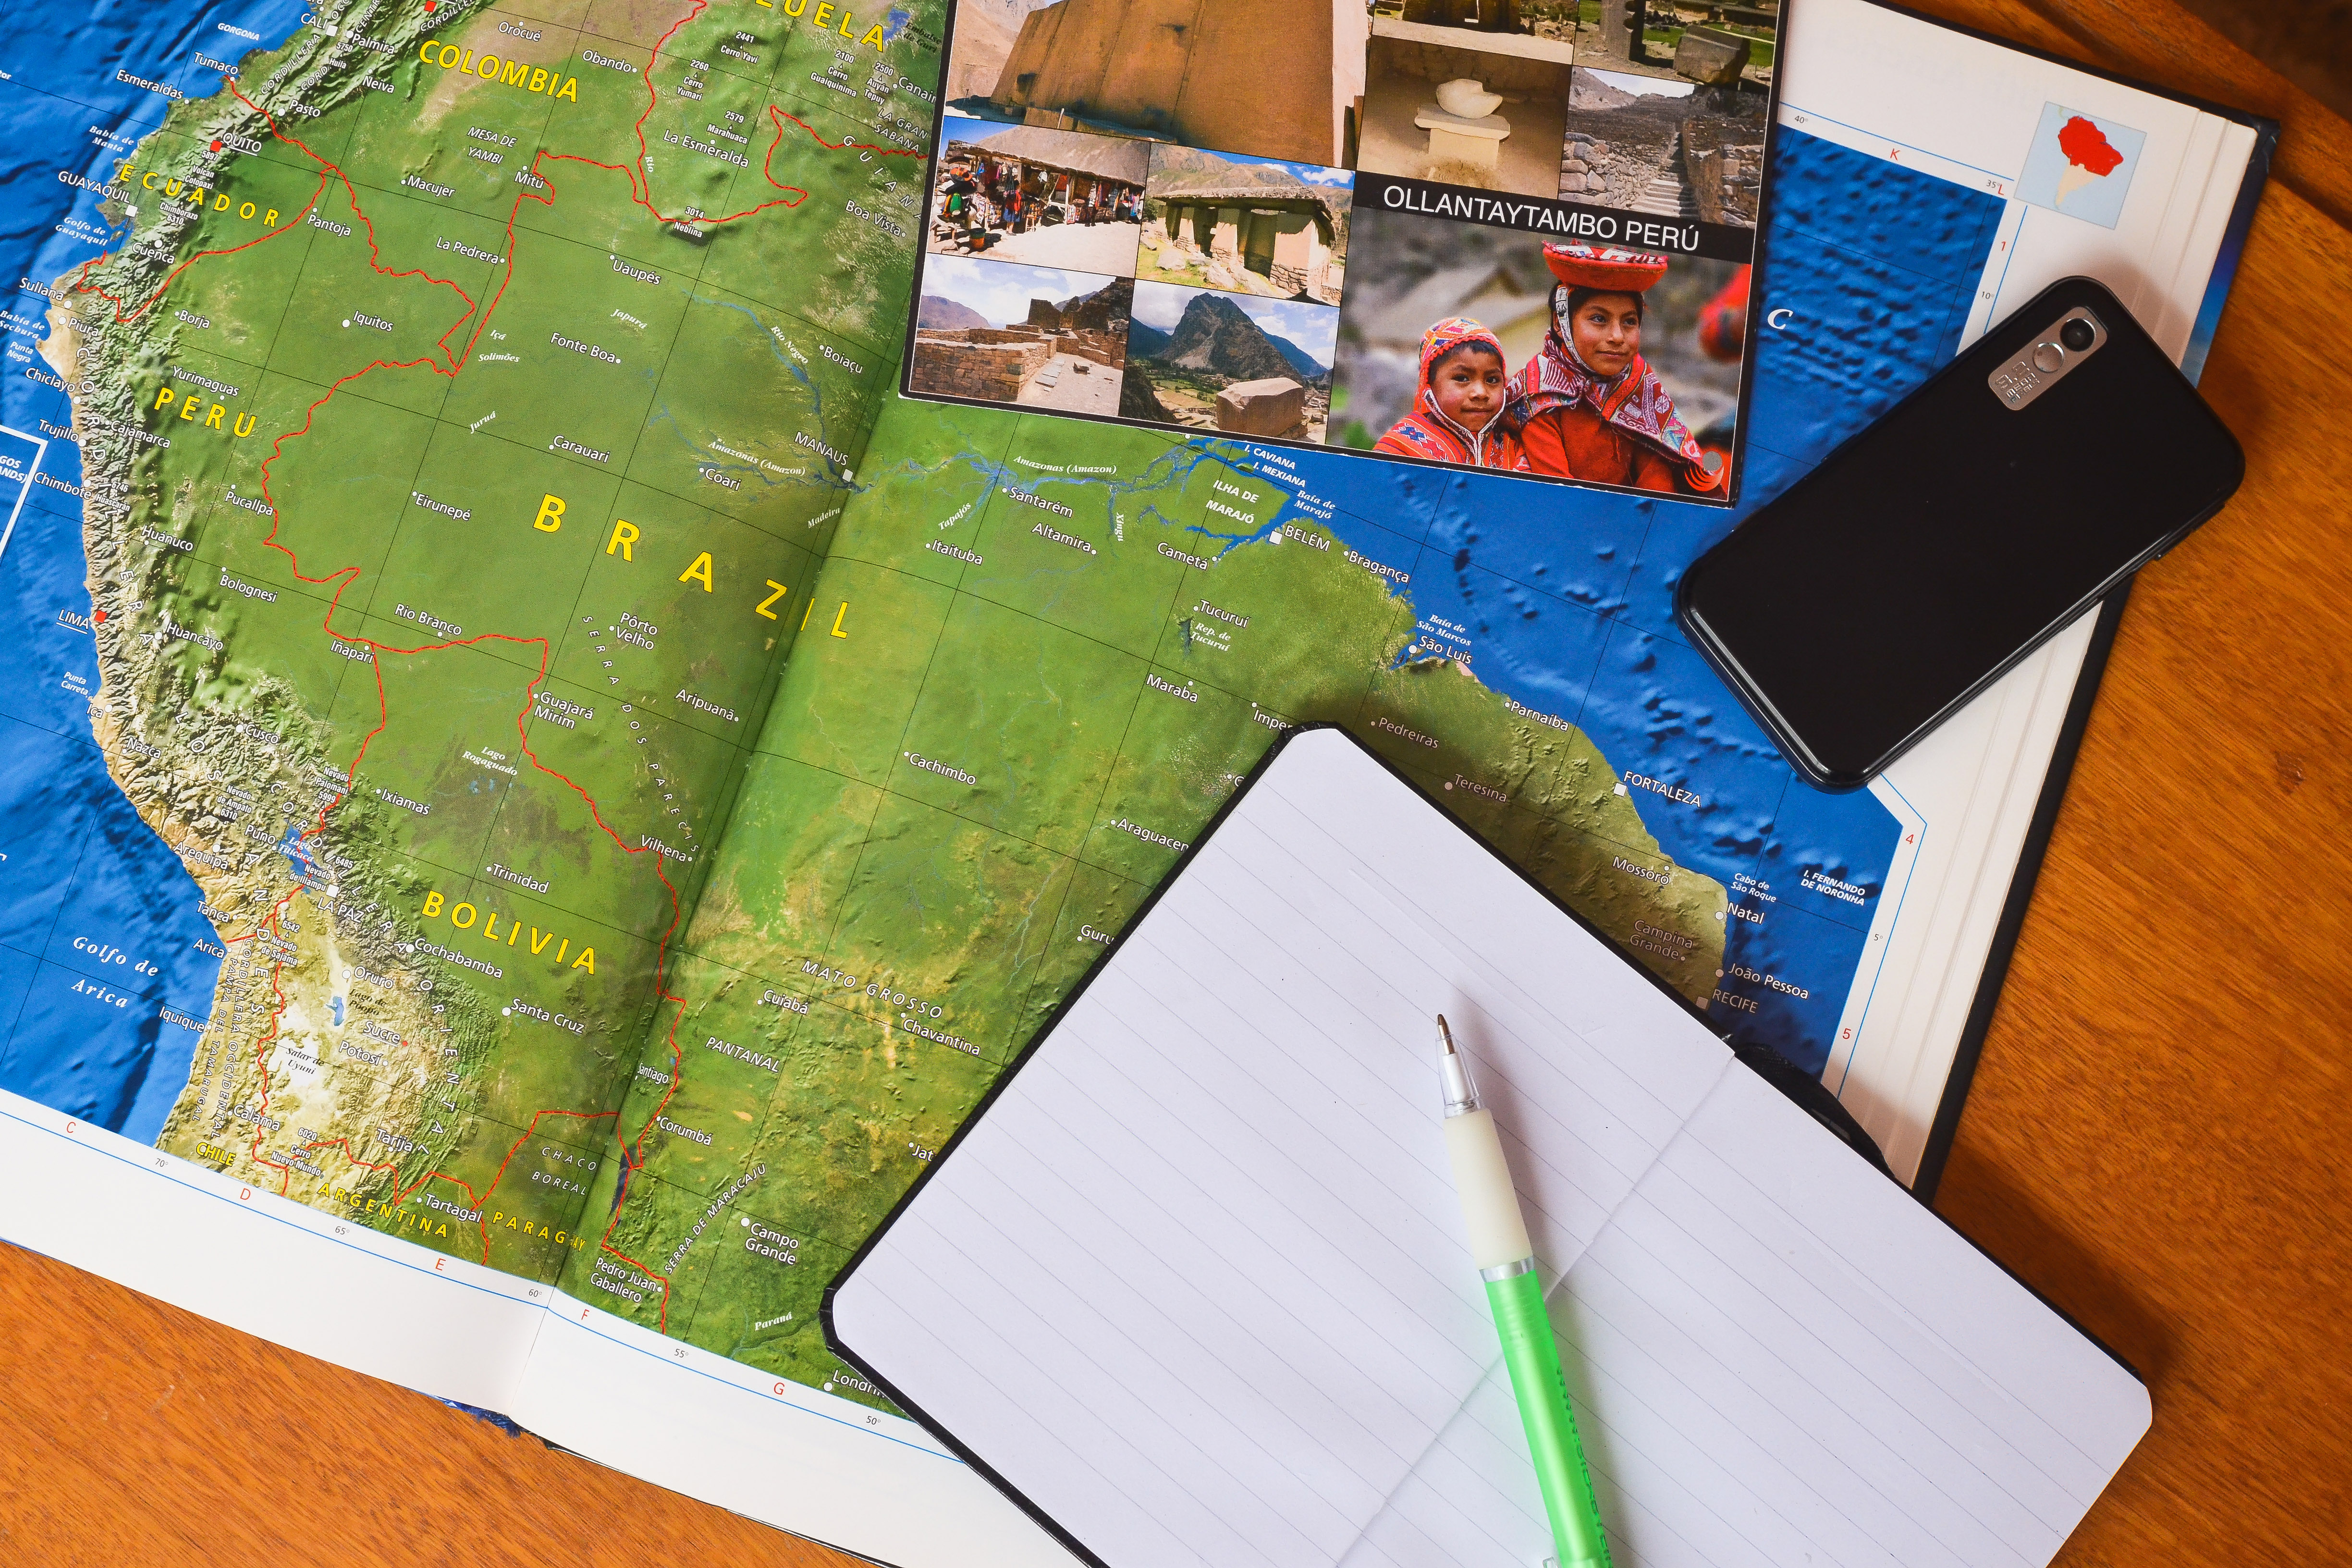
map, atlas, world, illustration, watercolor paint, plant, art, paint, drawing